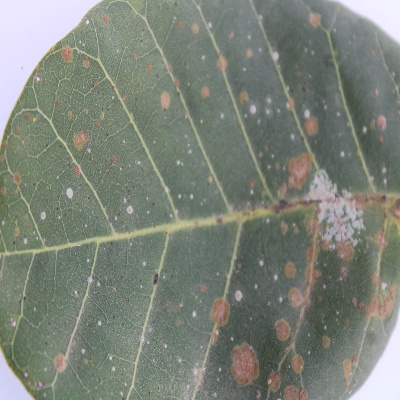
Crop: Cashew
Condition: red rust